Compagnie des phosphates de Gafsa

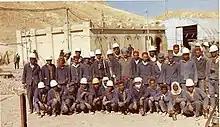
Team of workers of the Compagnie des Phosphates de Gafsa in 1969

After independence, in 1956 the different subsidiaries of the CPGCFG were progressively nationalized.